Konrad Zuse

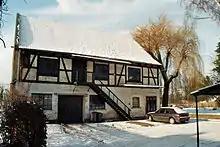
Zuse's workshop at Neukirchen, 2010

In November 1949, Zuse founded another company, Zuse KG, in Haunetal-Neukirchen; in 1957, the company's head office moved to Bad Hersfeld. The Z4 was finished and delivered to the ETH Zurich in July 1950, where it proved very reliable. At that time, it was the only working digital computer in Central Europe, and the second computer in the world to be sold or loaned, beaten only by the BINAC, which never worked properly after it was delivered. Other computers, all numbered with a leading Z, up to Z43, were built by Zuse and his company. Notable are the Z11, which was sold to the optics industry and to universities, and the Z22, the first computer with a memory based on magnetic storage.